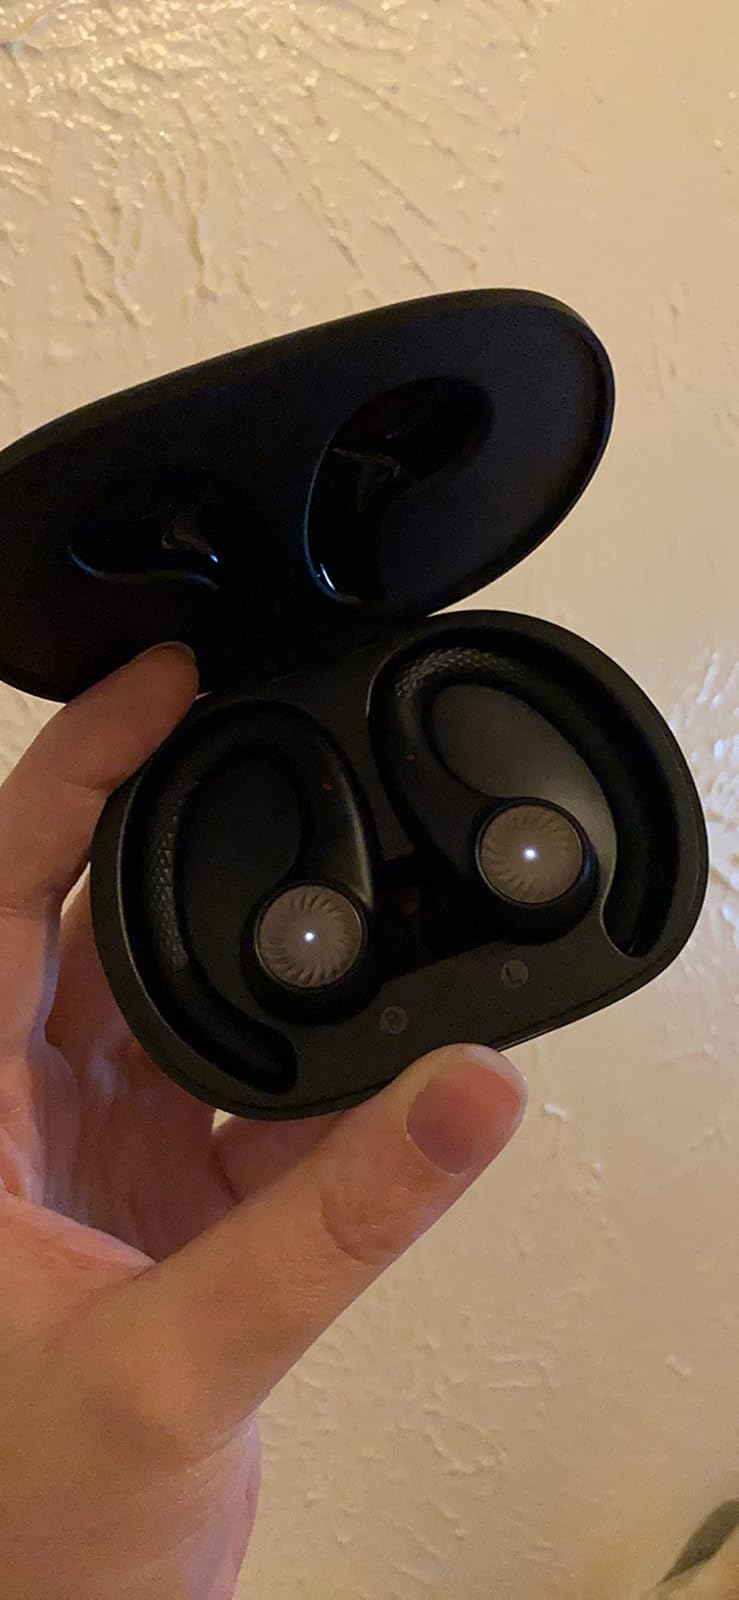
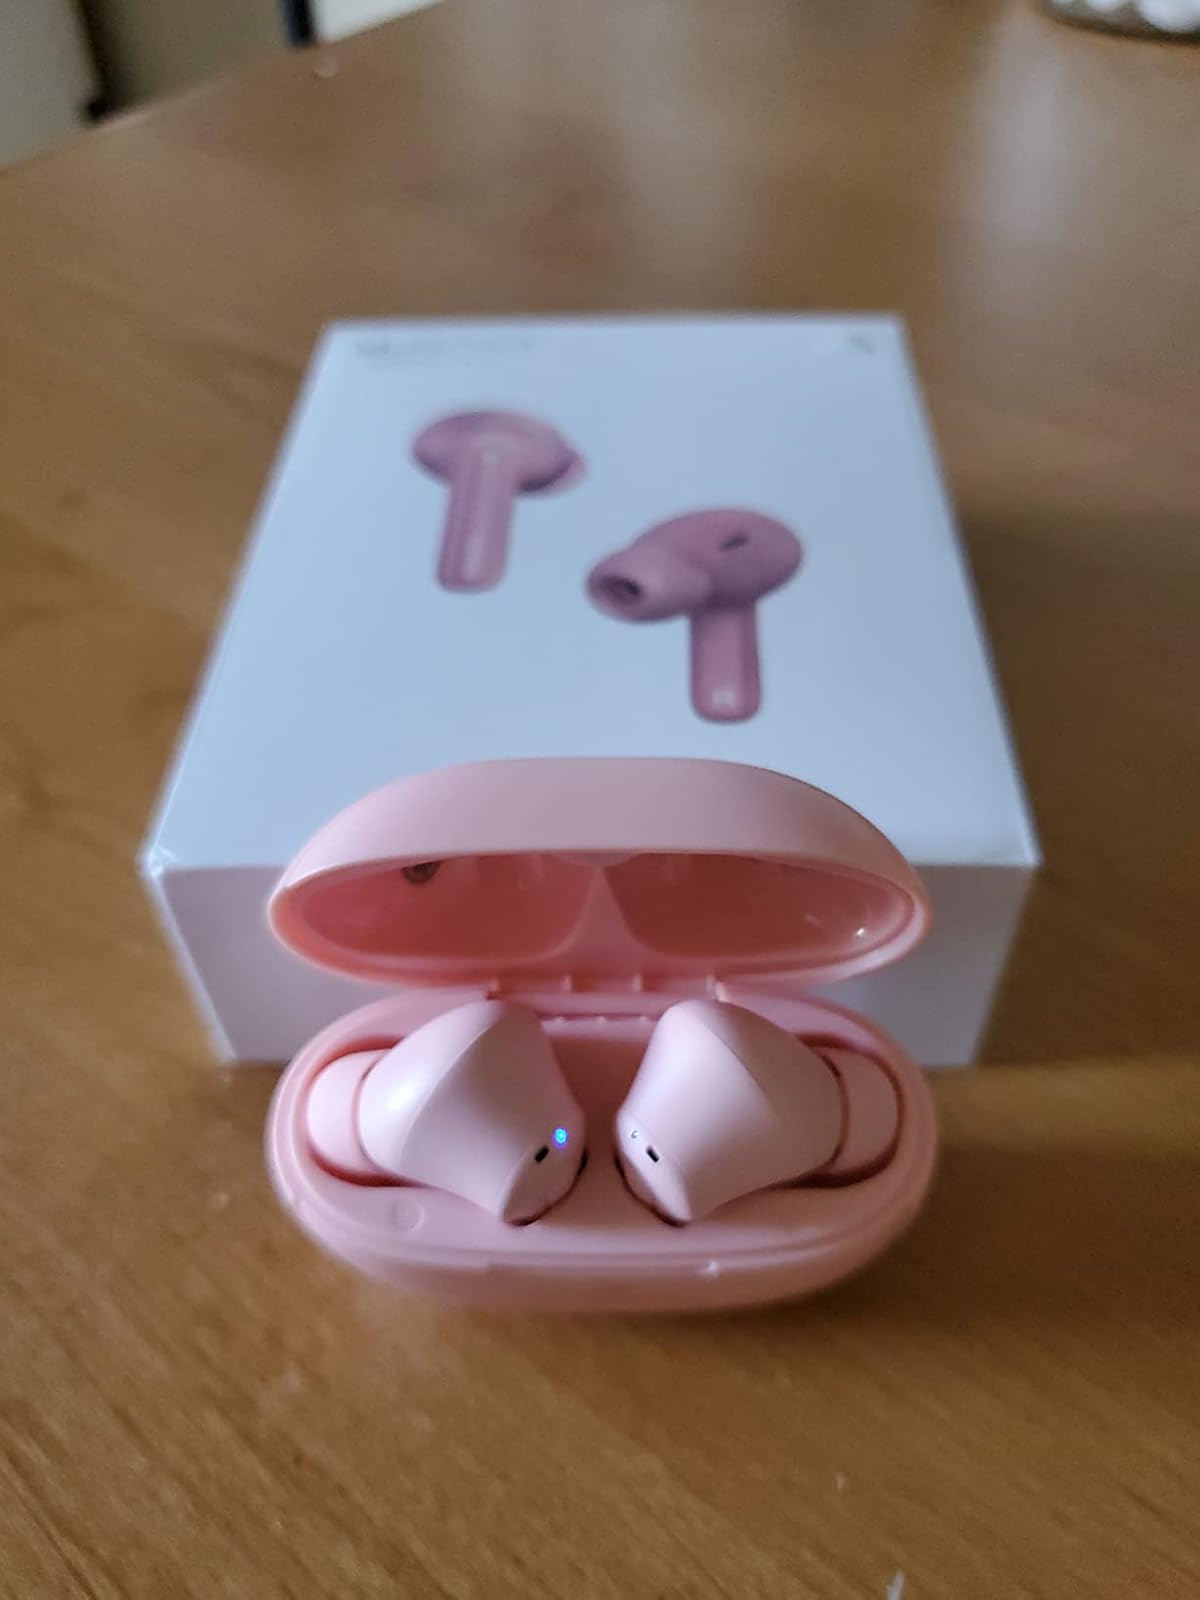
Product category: earbuds
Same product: no